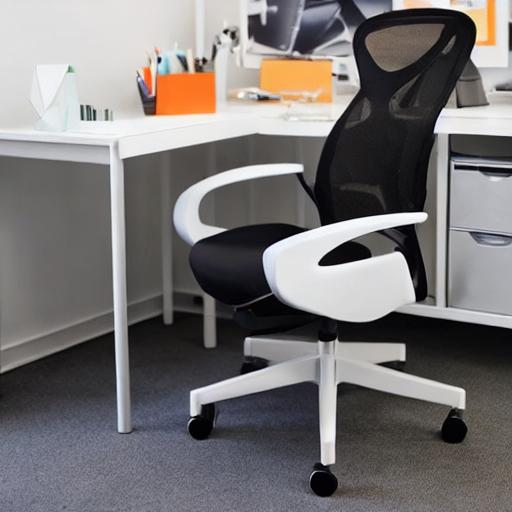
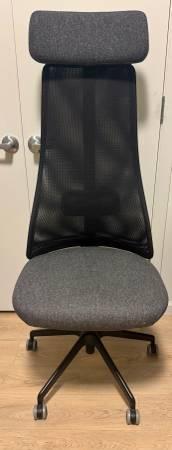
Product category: items_chair
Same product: no